German refugee policy

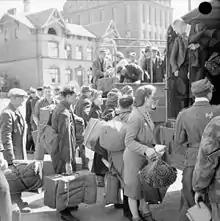
Displaced persons and refugees in Germany

The so-called Displaced persons (DP) played a key role in the history of the German refugee policy post-1945. Most of them were deported to Germany, mainly as forced laborers, during the Second World War. Freed prisoners of war, Eastern Europeans who came to Germany voluntarily after the start of the war and people who had fled from the Soviet Army were considered within a broad definition of DPs. DPs were supposed, and also mostly wanted, to be repatriated into their country of origin. Citizens of the Soviet Union were however repatriated against their will. Polish and Baltic people, as well as the forced laborers from the areas in Belarus and Ukraine who had lived on Polish national territory before the war, had the choice either to go back to their homeland, to emigrate to another country or to stay in Germany. All over Eastern Europe, Stalinist dictatorships were established; that is why many of the Displaced Persons", especially those who were suspected of having collaborated with the Nazi occupiers, would not leave Germany: they feared severe penalties in their country of origin. For instance, the former Latvian general Rudolfs Bangerskis, who later became a general of the Waffen-SS, died in 1958 in exile in Oldenburg. Displaced Persons are called "homeless foreigners" in German federal law, and their legal position, based on the "Law on the Legal Status of Aliens in the federal territory" of 25 April 1951, is similar to the legal position of people with refugee status.